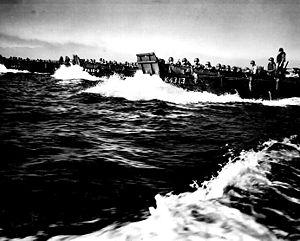
1945 est une année commune commençant un lundi.